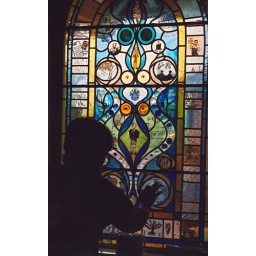
A silhouette is framed against the stained glass window in Eltham College, about to open a secret panel.